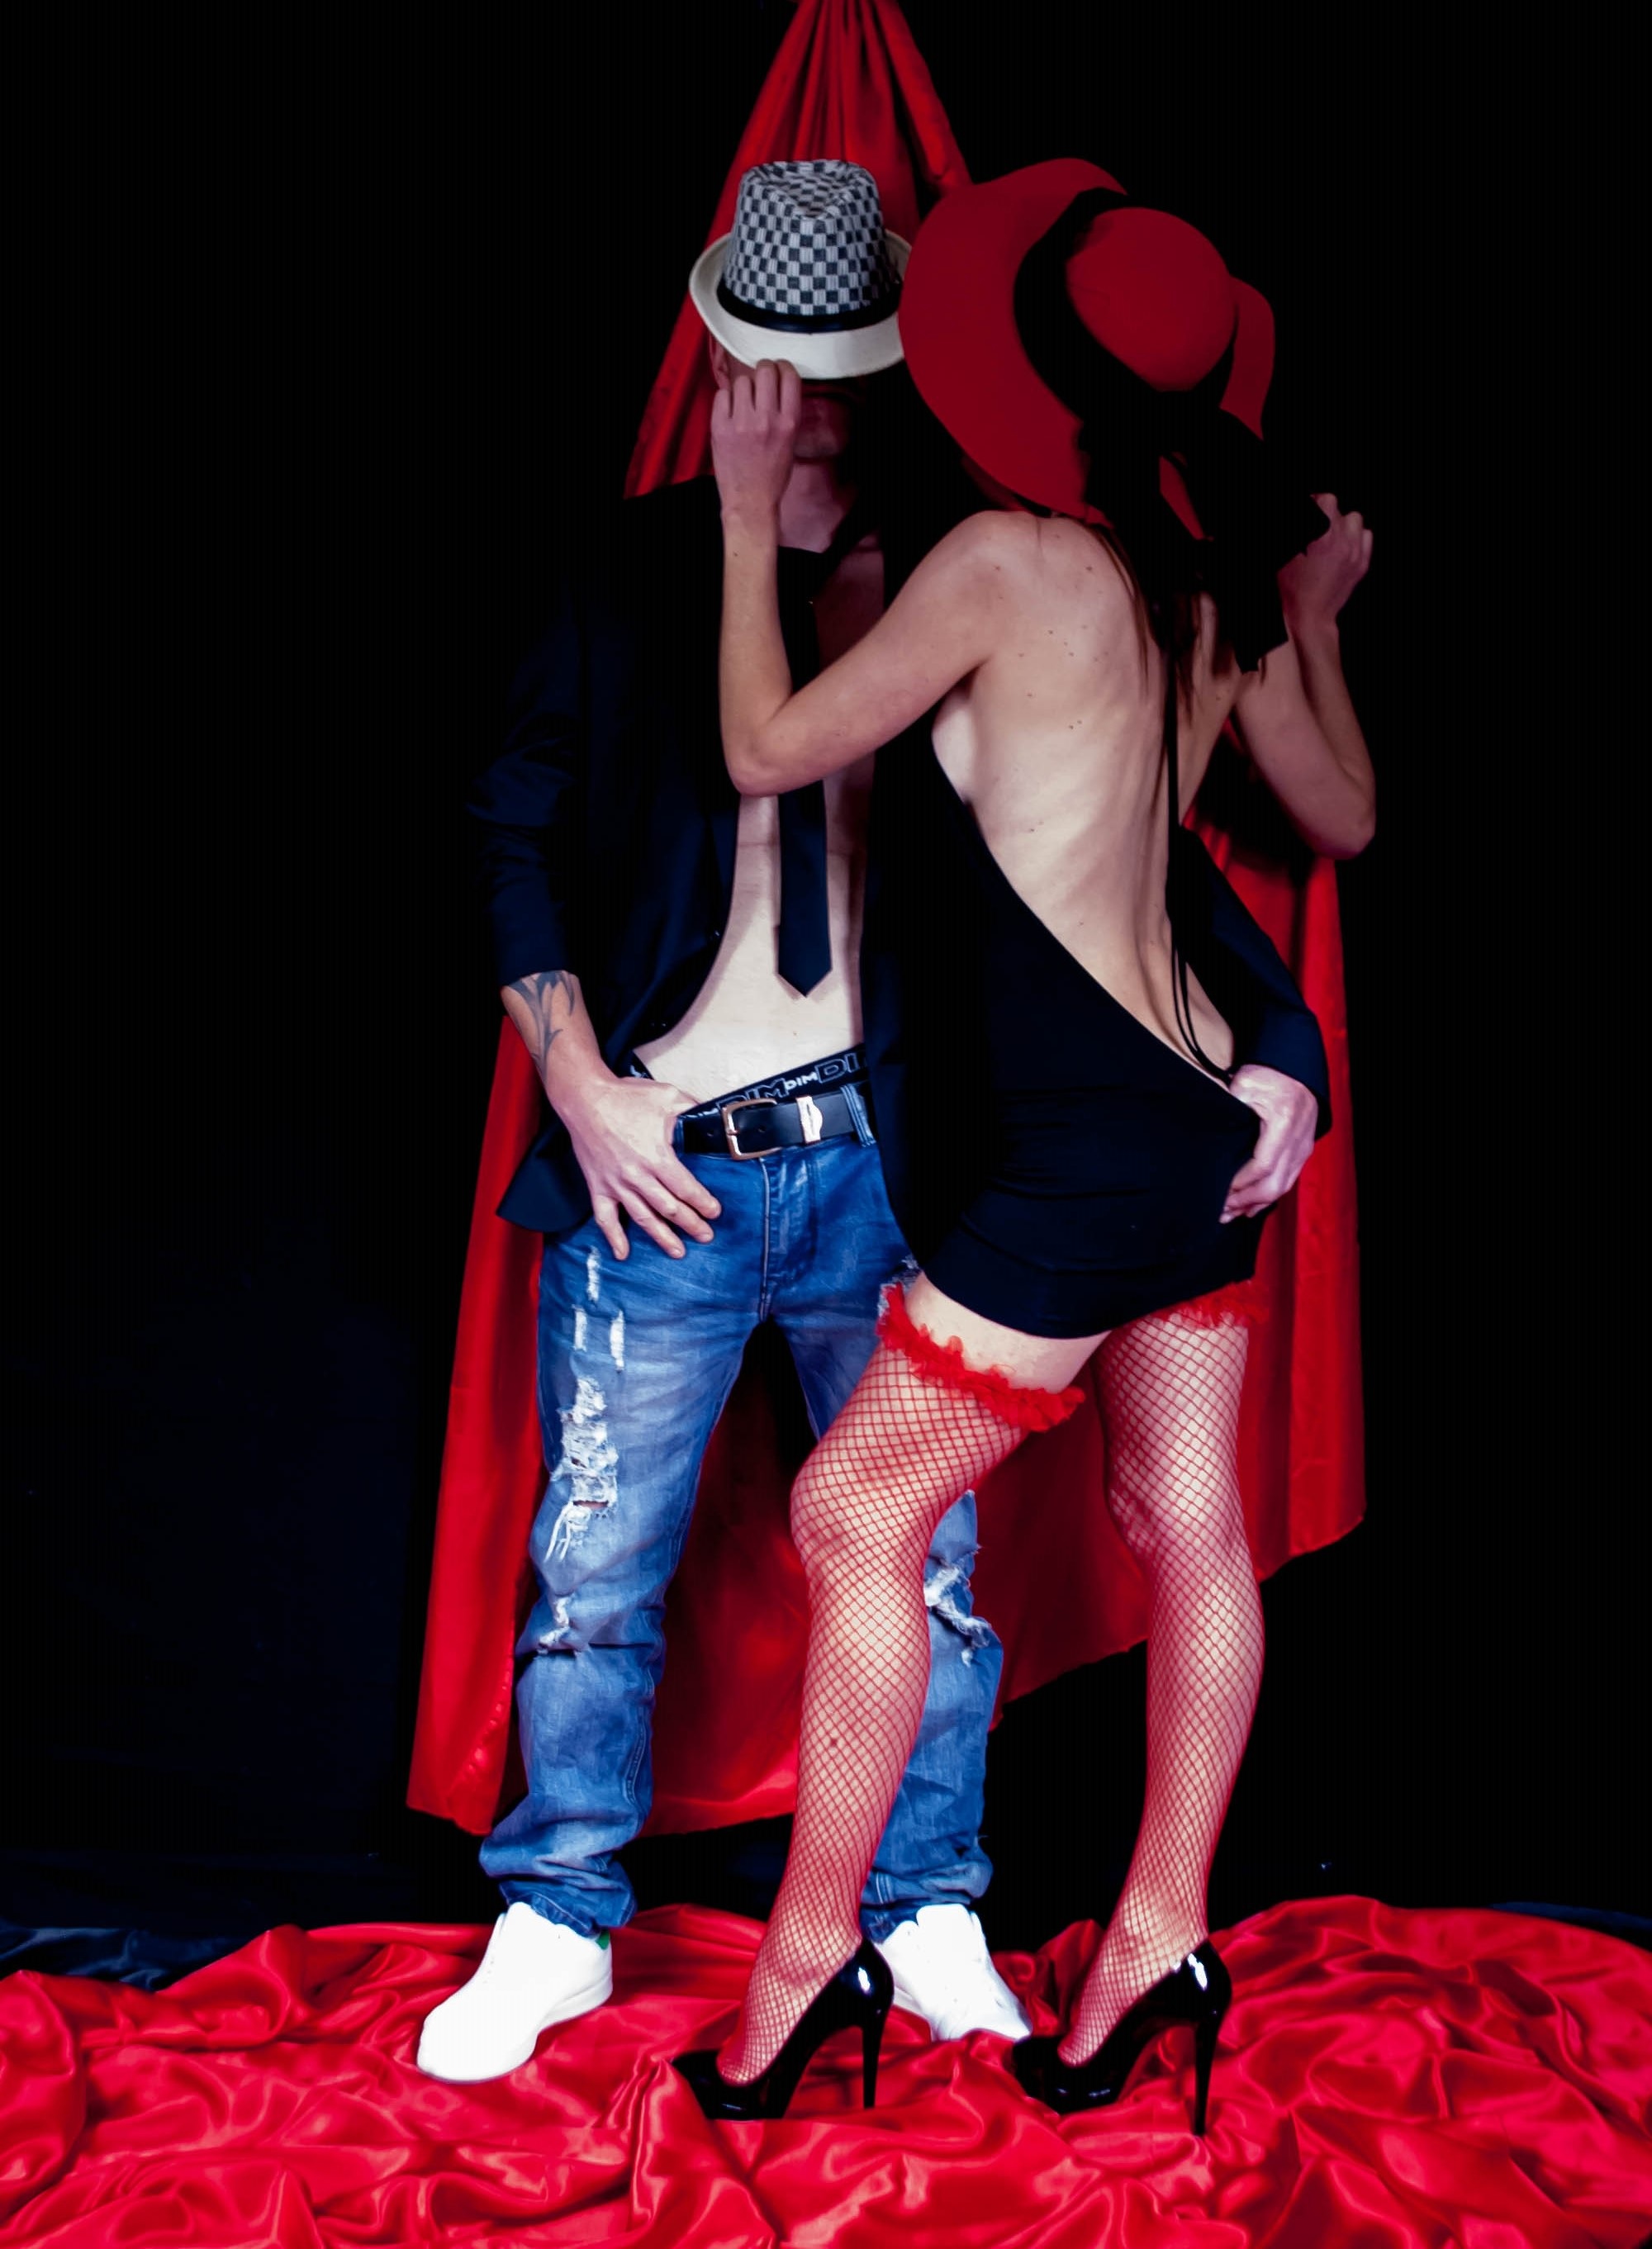
meeting, love, red, couple, hat, performance art, stage, performance, entertainment, sensuality, performing arts, in love, musical theatre